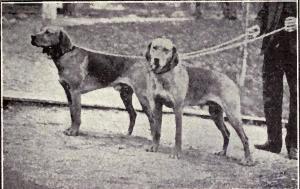
Le chien courant finlandais ou chien courant finnois est une race de chiens originaire de Finlande. C'est un chien courant de taille moyenne, d'allure forte, à la robe tricolore. Il s'agit d'un chien de chasse employé comme chien courant.